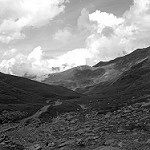
Label: B & W